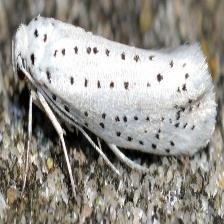
Species: BIRD CHERRY ERMINE MOTH